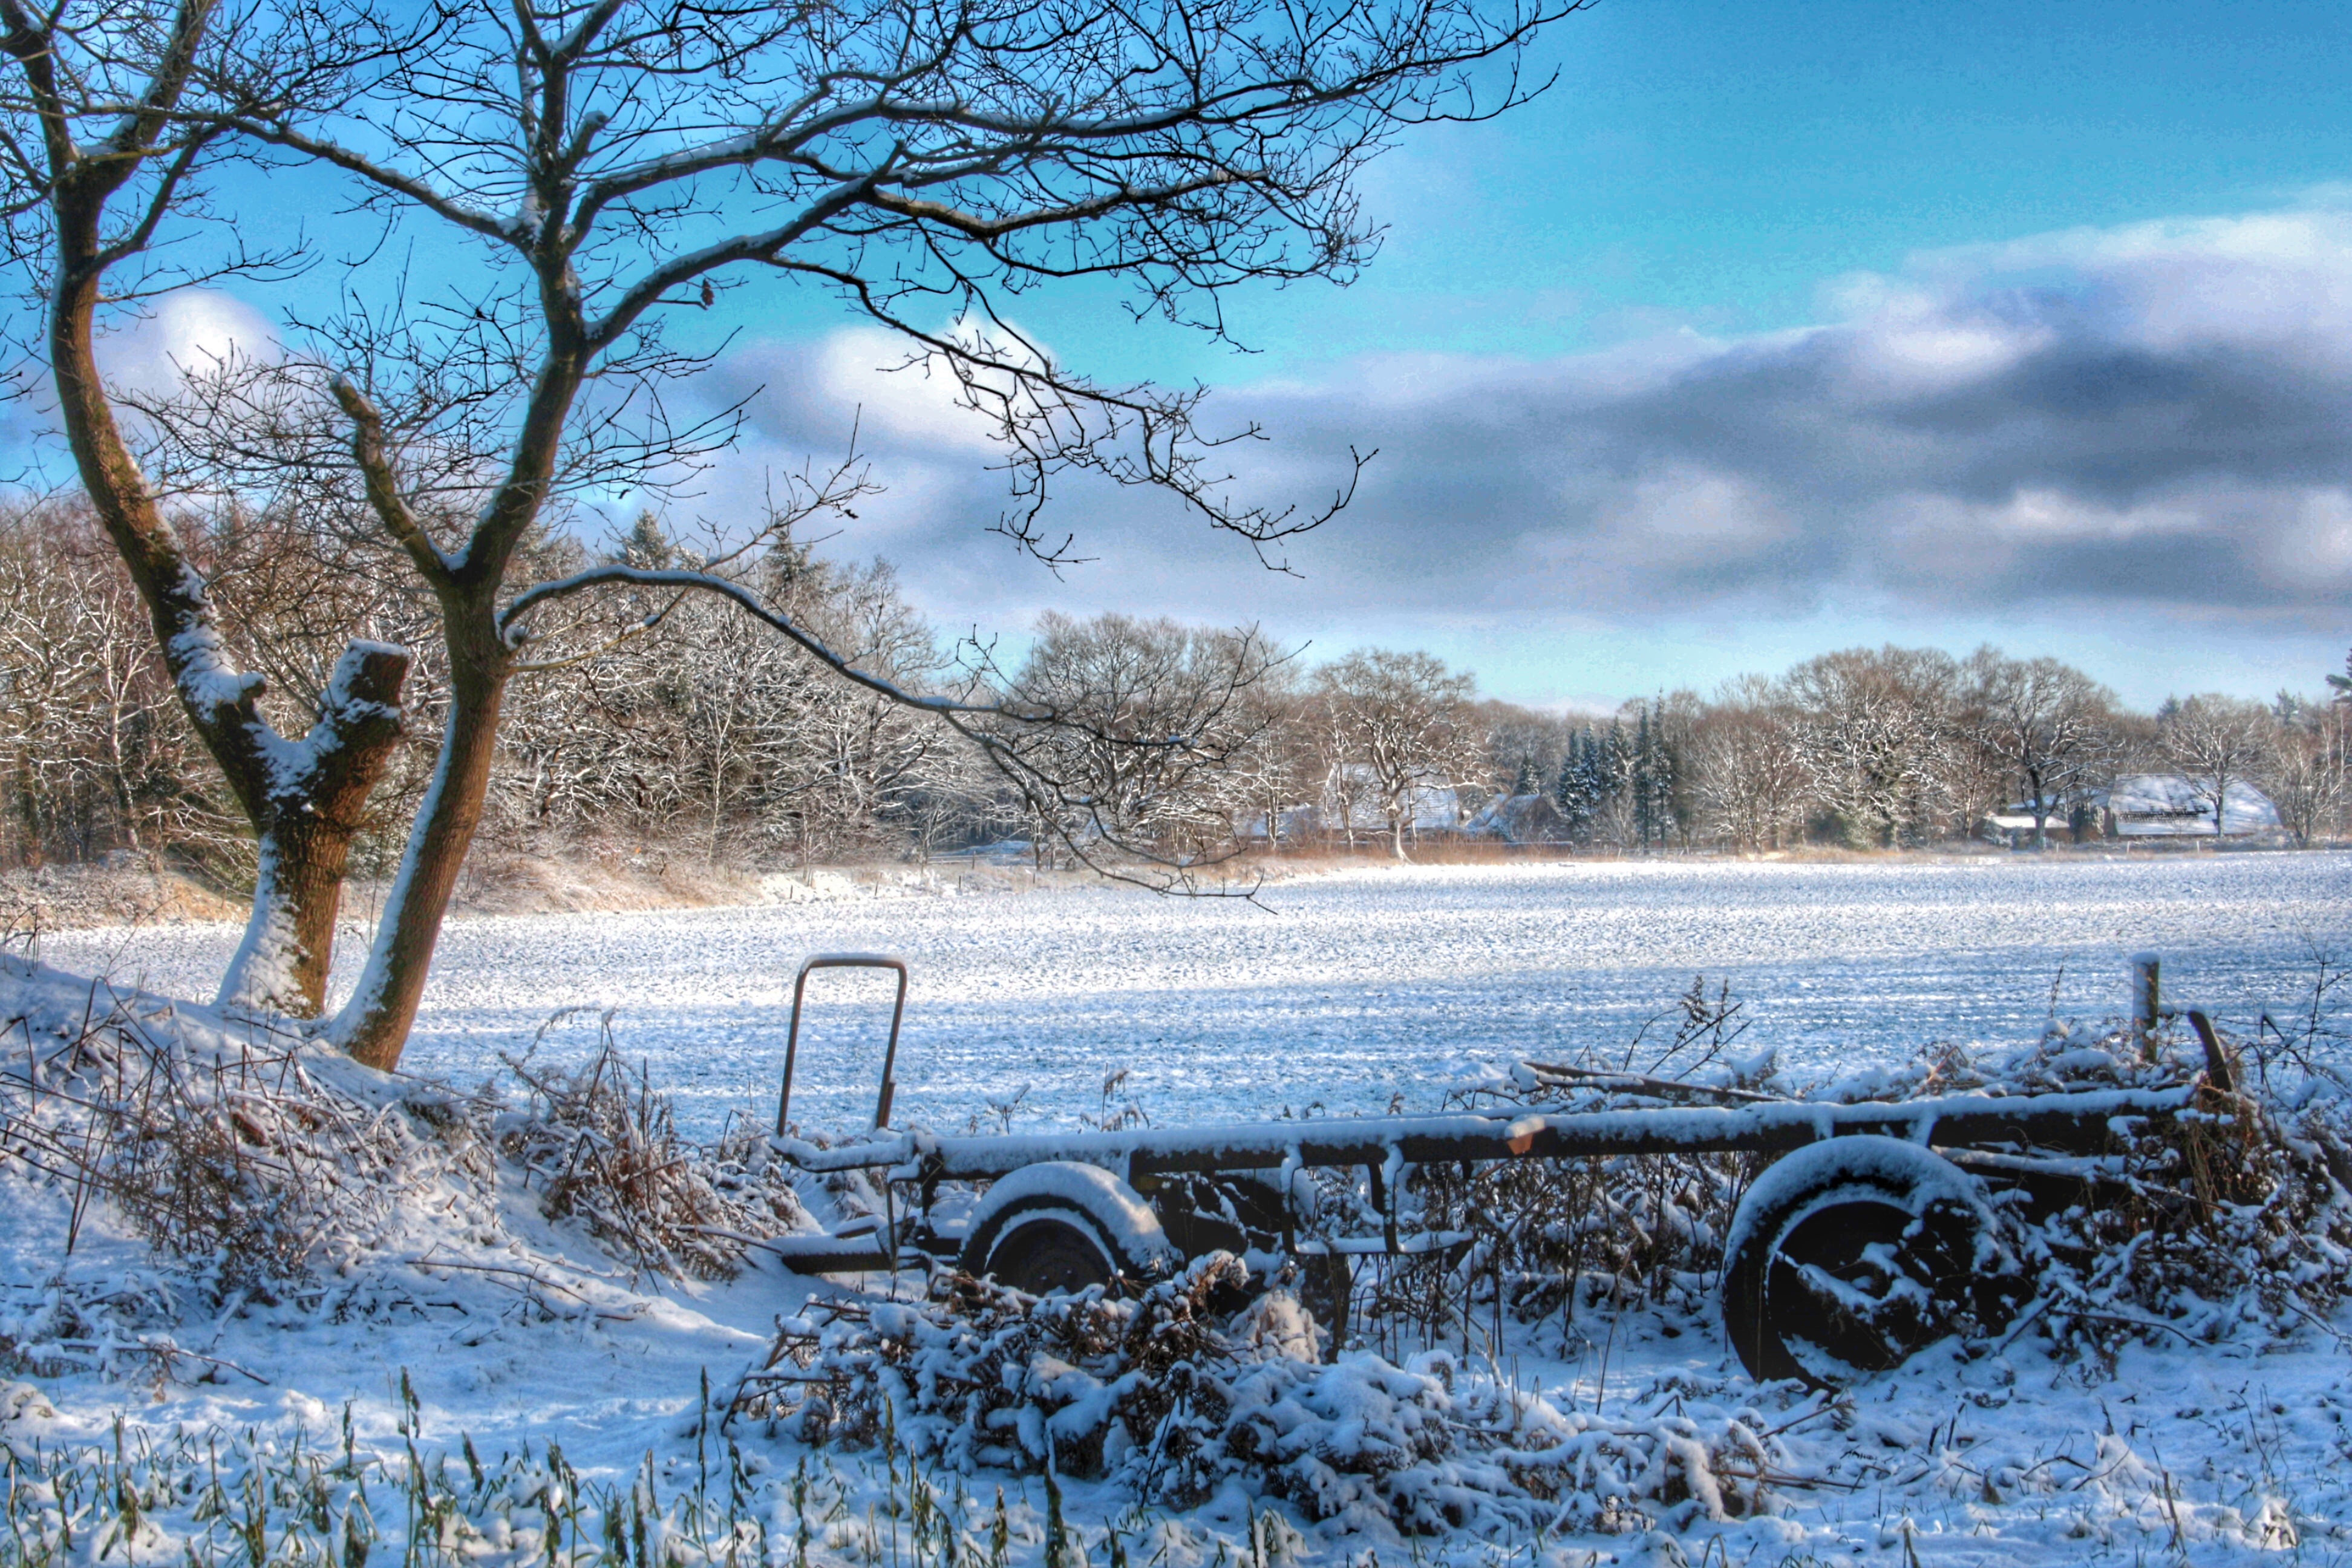
landscape, tree, branch, snow, winter, morning, lake, frost, ice, weather, snowy, season, woodland, wintry, freezing, friedrichsfeld, woody plant